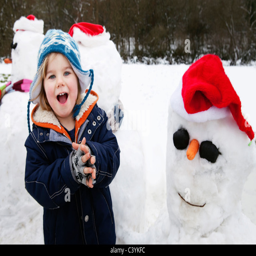
portrait of a boy and some snowmen